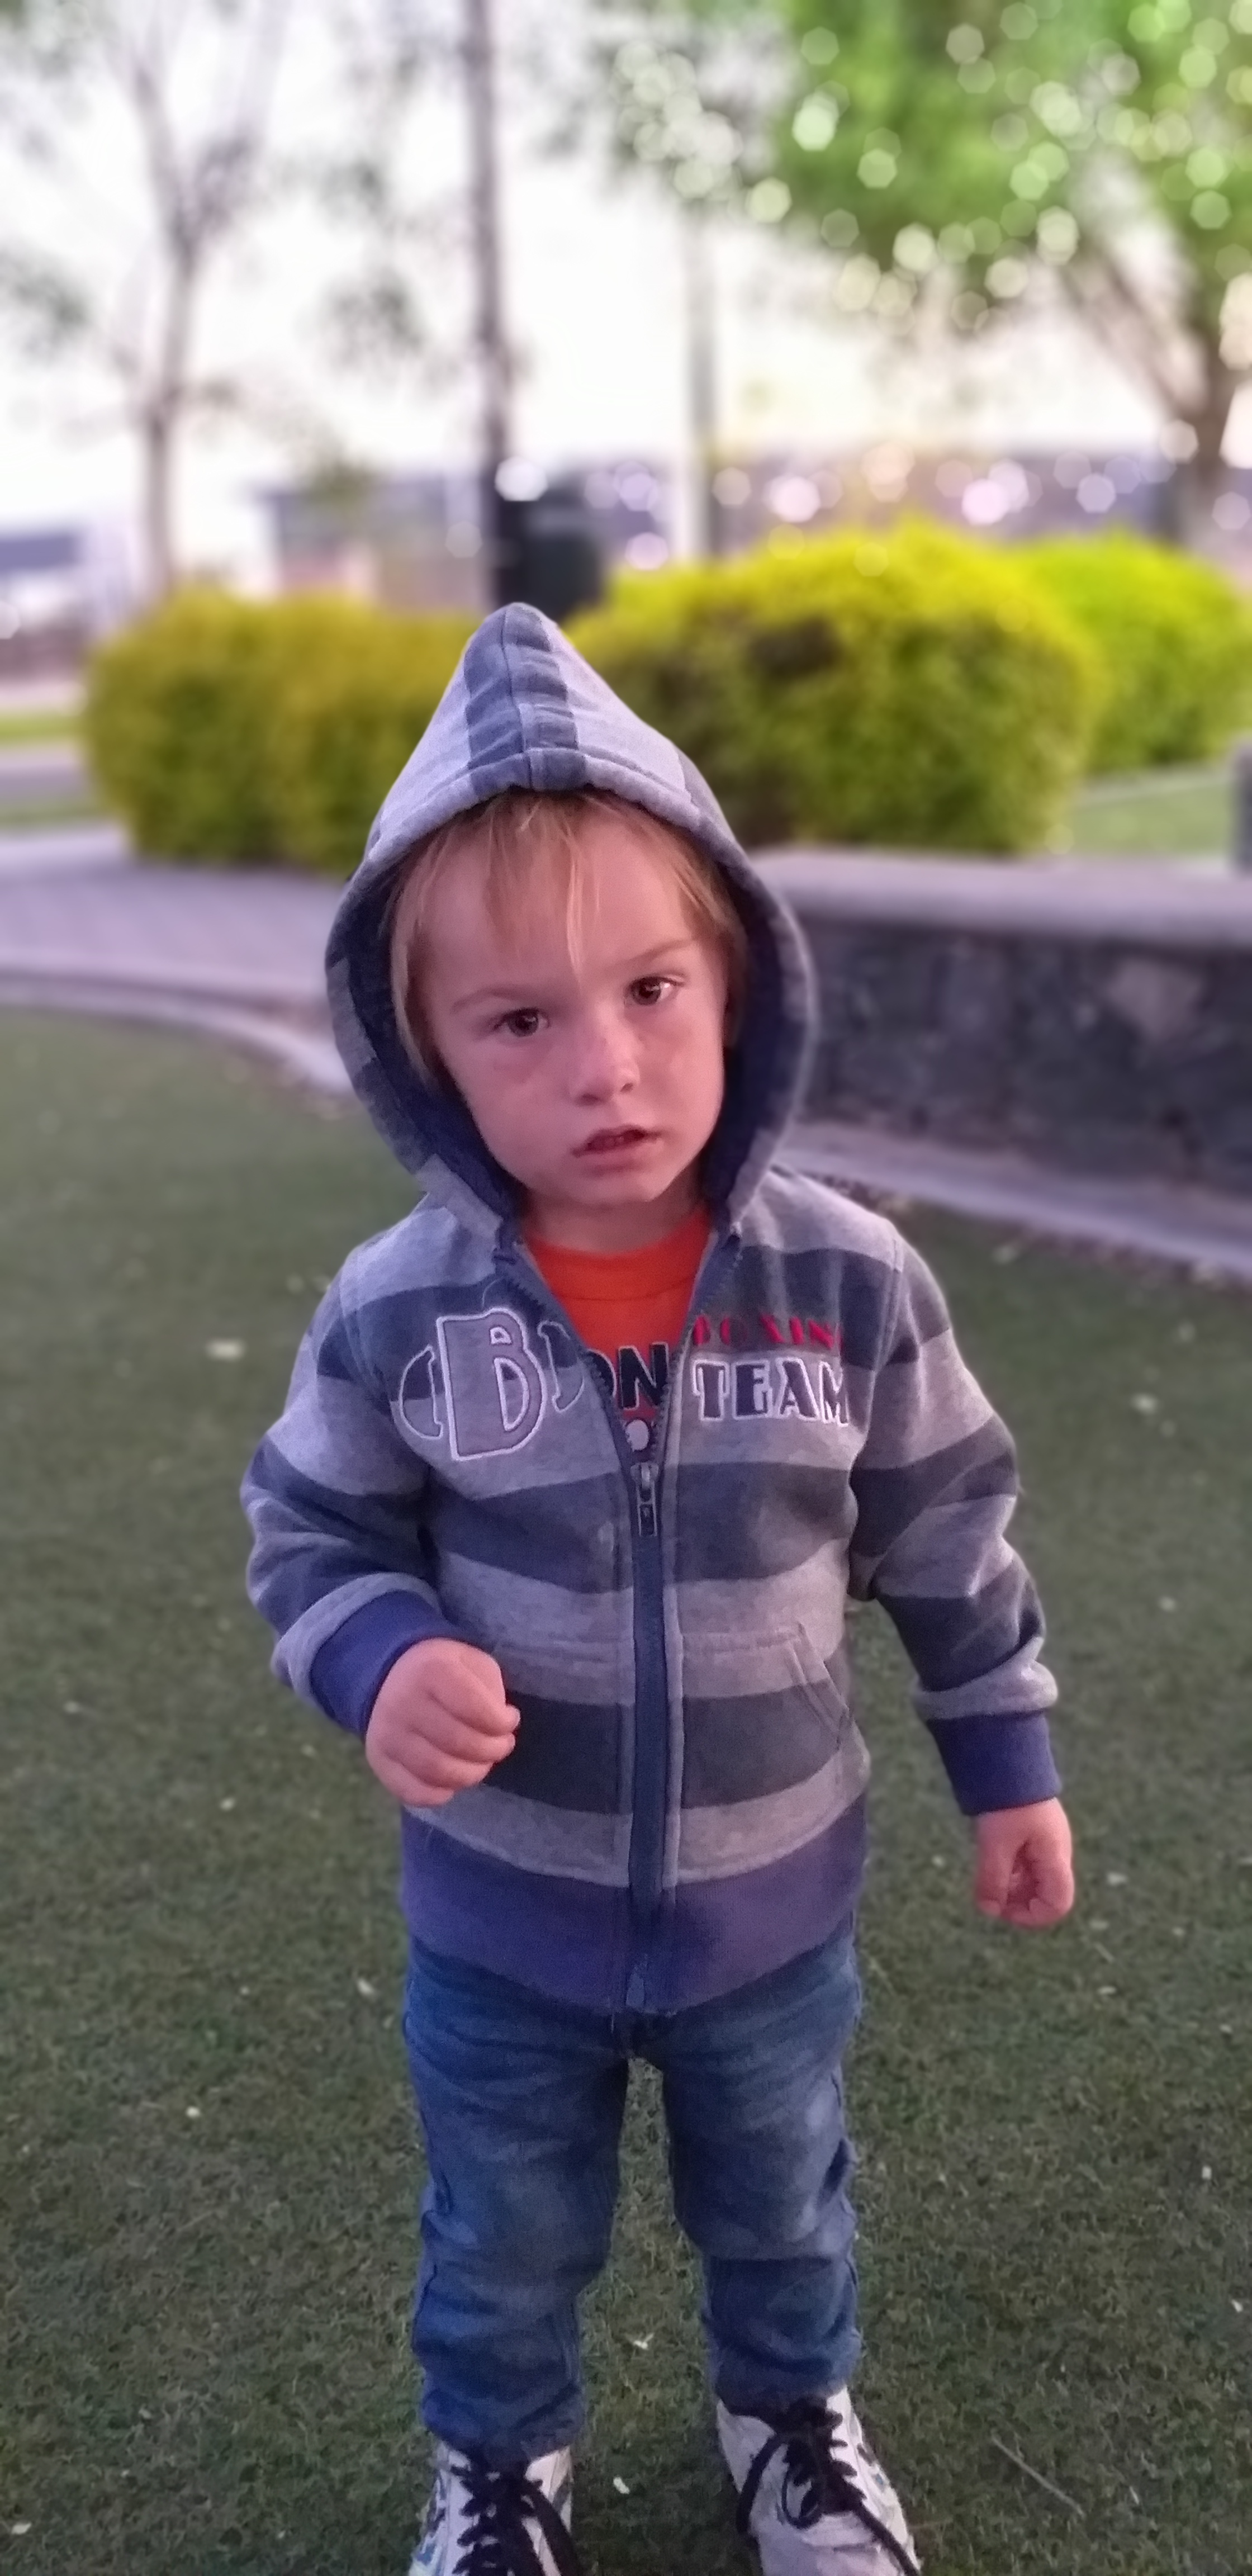
baby, mexico, plant, outerwear, eye, leaf, purple, sleeve, happy, grass, toddler, tree, jacket, recreation, electric blue, child, spring, cap, fun, sitting, fashion accessory, soil, winter, hoodie, leisure, city, portrait photography, denim, vacation